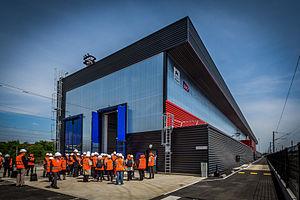
Le technicentre Alsace regroupe plusieurs sites spécialisés dans la maintenance du matériel de la SNCF en Alsace. Son siège est situé au nᵒ 19, rue Georges-Wodli à Strasbourg.
La gare de Mulhouse-Ville, aussi appelée Gare Centrale [de Mulhouse], est une gare ferroviaire française située à proximité du centre-ville de Mulhouse, sous-préfecture du département du Haut-Rhin, en région Grand Est.
Technicentre est la dénomination utilisée depuis février 2008 par la Société nationale des chemins de fer français, pour les anciens Établissement industriel de maintenance, Établissement de maintenance du matériel et Établissement industriel de maintenance du matériel.
Le TER Alsace est le réseau de trains express régionaux de l'ancienne région Alsace, exploité principalement par la SNCF. Le conseil régional d'Alsace était l'autorité organisatrice du réseau à partir de 1998. Les dessertes ferroviaires sont complétées par des dessertes routières assurées par autocar, le plus souvent en suivant le tracé d'anciennes lignes ferroviaires inexploitées ou déclassées.